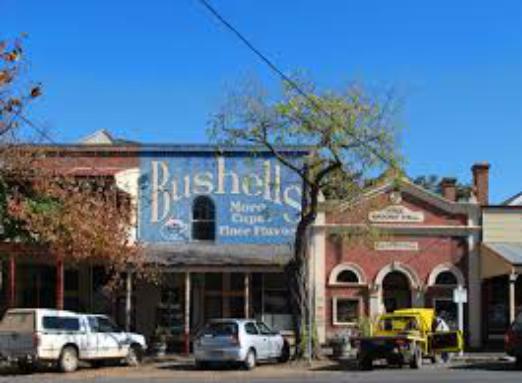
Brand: Bushells
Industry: Food